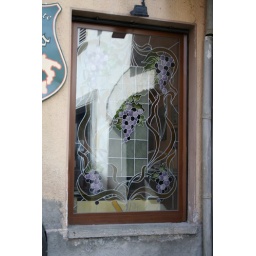
A stained glass window reflects the arch beside it.